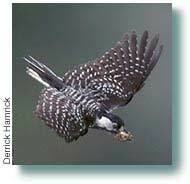
A photo of a red cockaded woodpecker